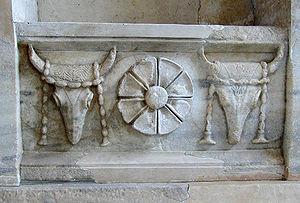
Le sanctuaire des Grands Dieux de Samothrace est l'un des principaux sanctuaires panhelléniques. Il est situé sur l'île de Samothrace au large de la Thrace. Construit immédiatement à l'ouest des remparts de la cité de Samothrace, il en est indépendant comme le montre l'envoi d'ambassadeurs de la cité au sanctuaire lors des fêtes.